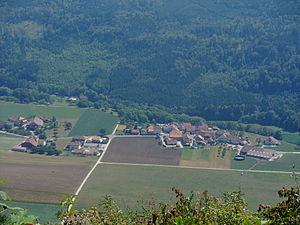
Novalles vu depuis la côte au nord du village
Novalles est une commune suisse du canton de Vaud, située dans le district du Jura-Nord vaudois.